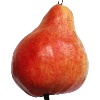
Label: Pear Red 1